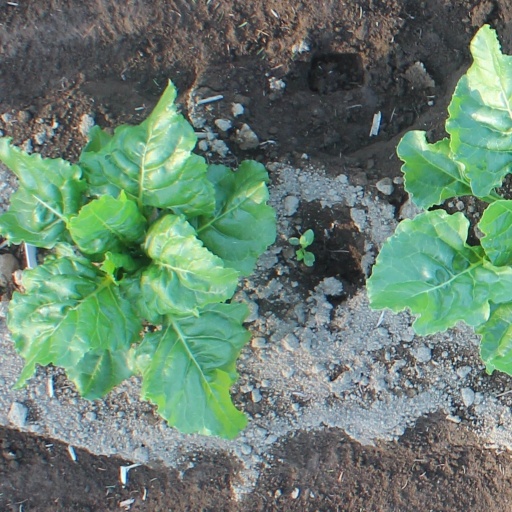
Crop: sugar beet